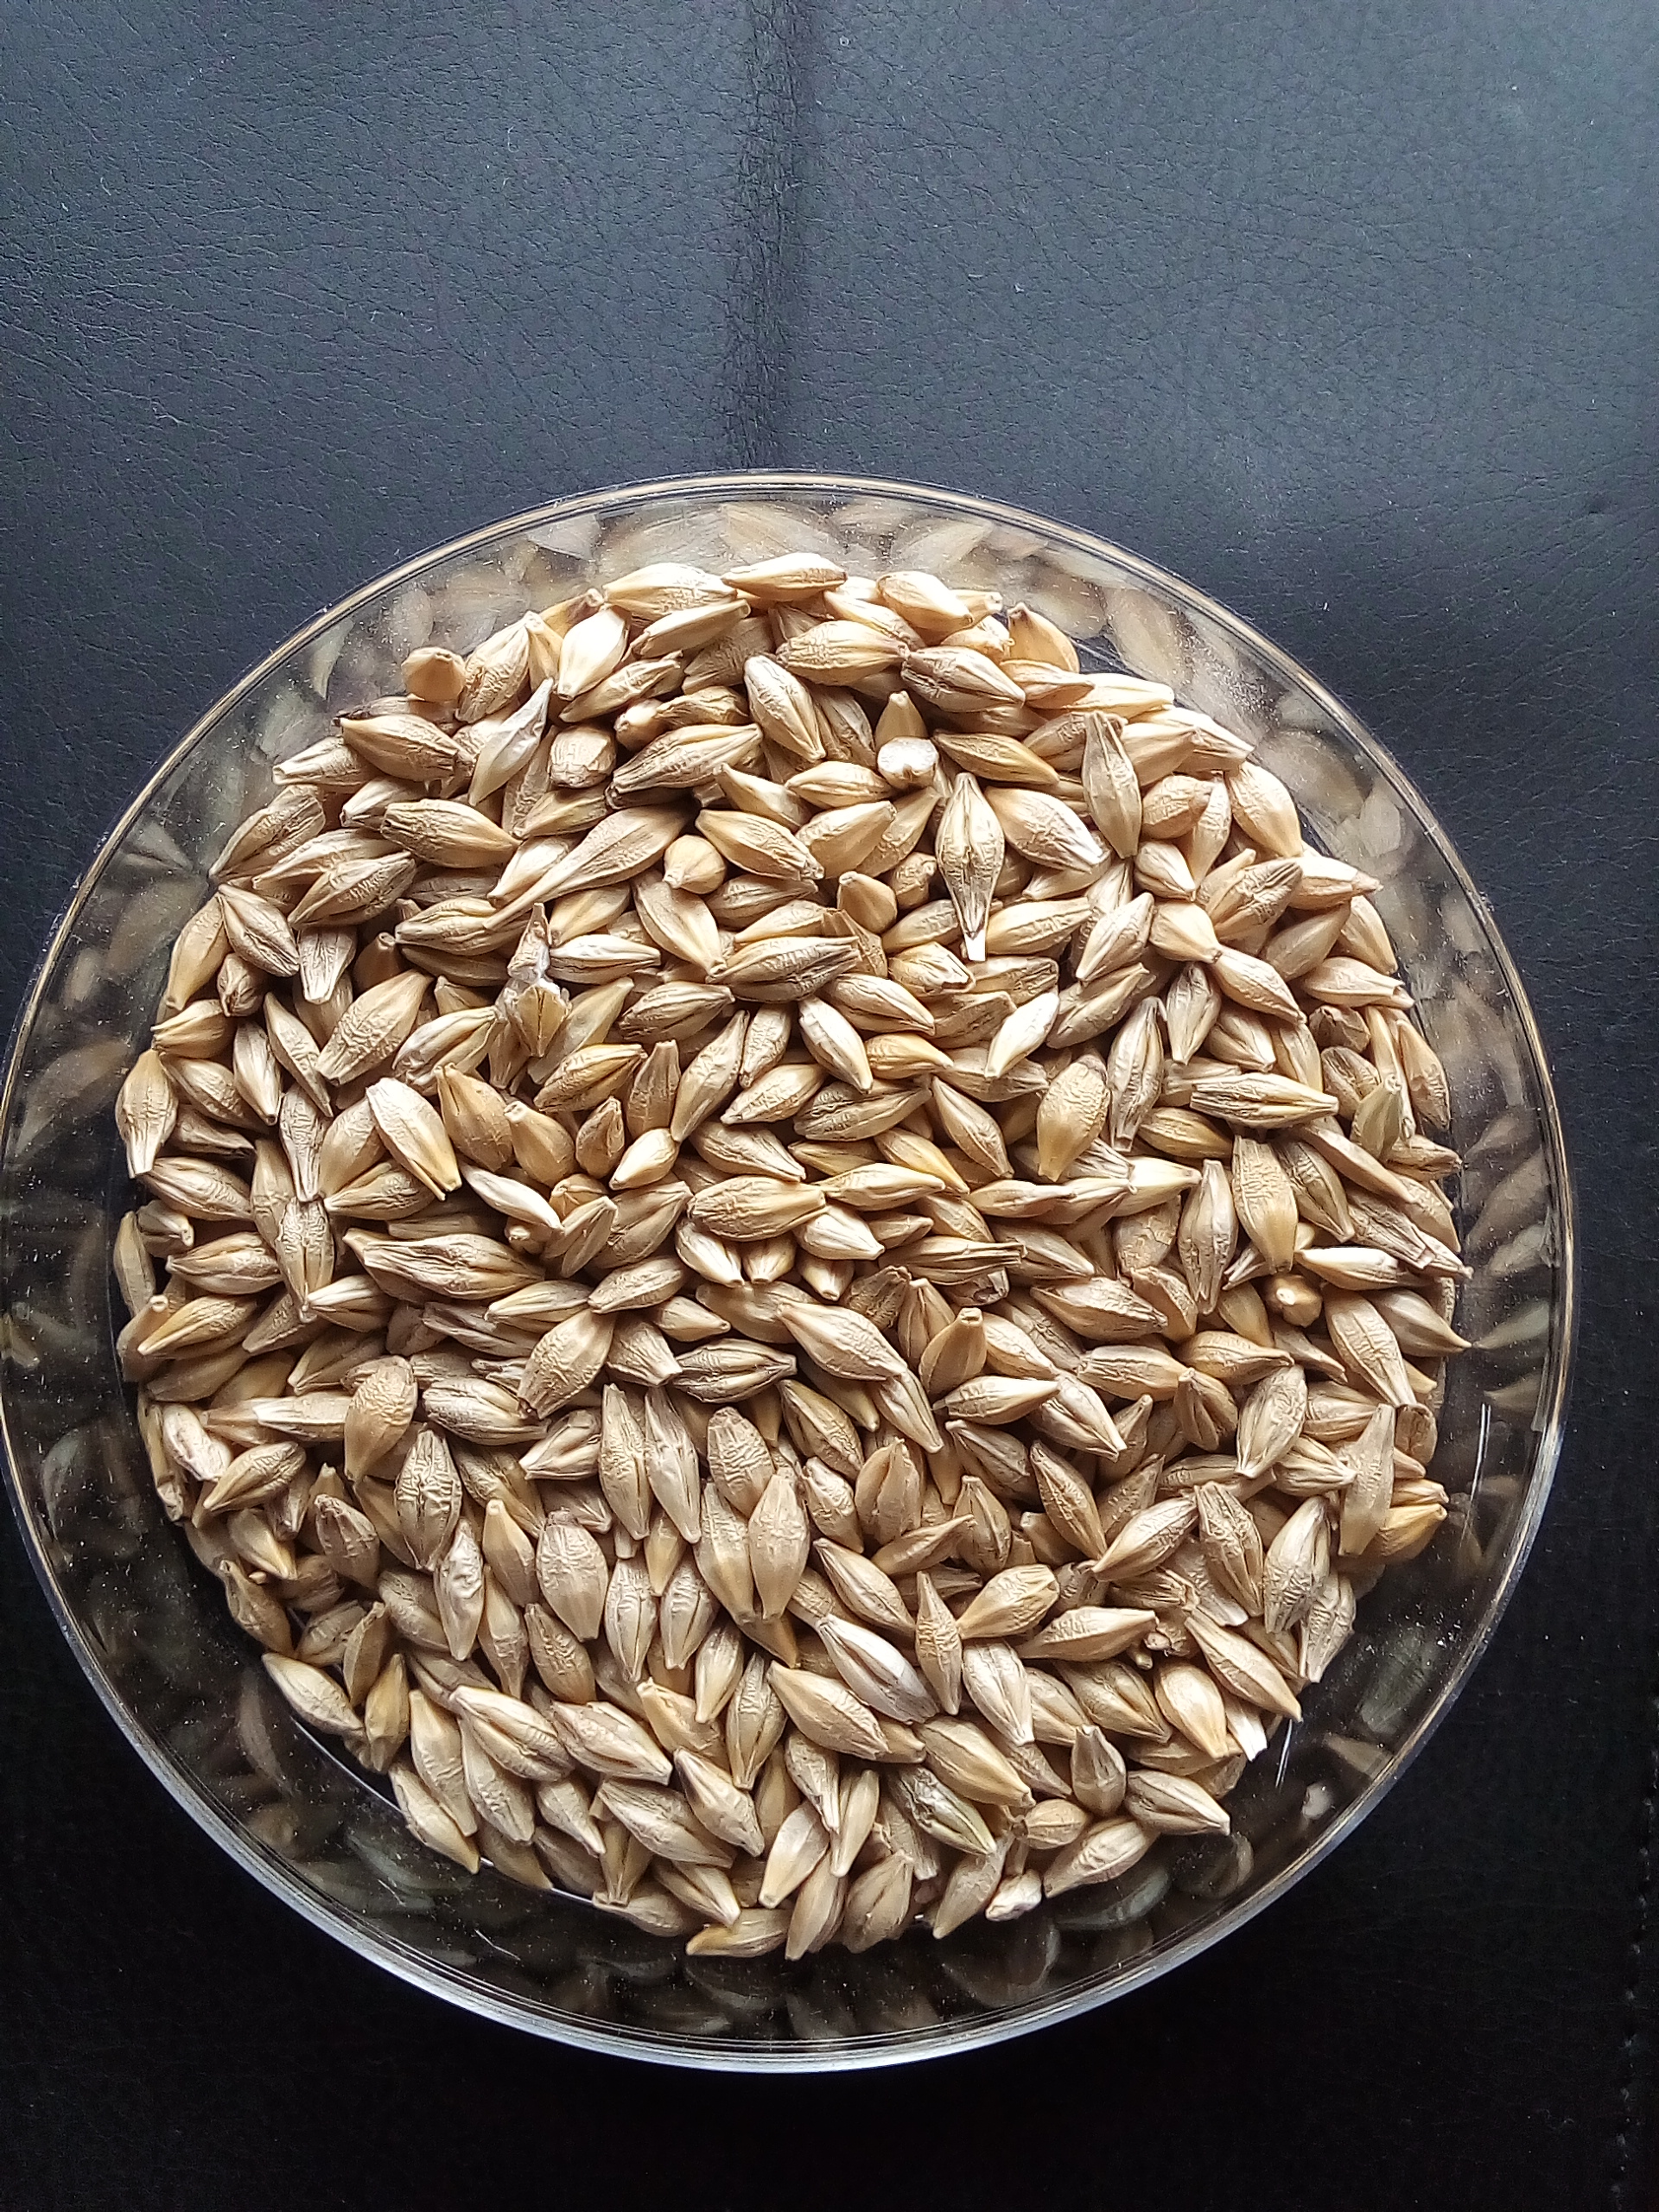
Rice seed variety: Unknown